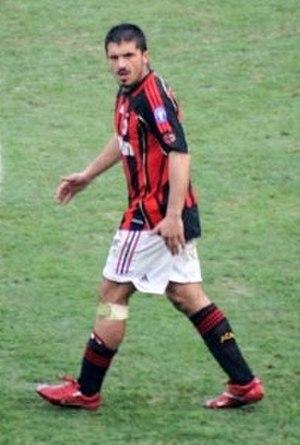
Gennaro Ivan Gattuso, né le 9 janvier 1978 à Corigliano Calabro, est un ancien footballeur international italien, reconverti entraîneur. Il est bien connu pour son caractère bien trempé et son acharnement défensif sur le terrain, qui lui a donné en italien son surnom de Ringhio. Il est actuellement l’entraîneur du SSC Naples depuis le 11 décembre 2019.